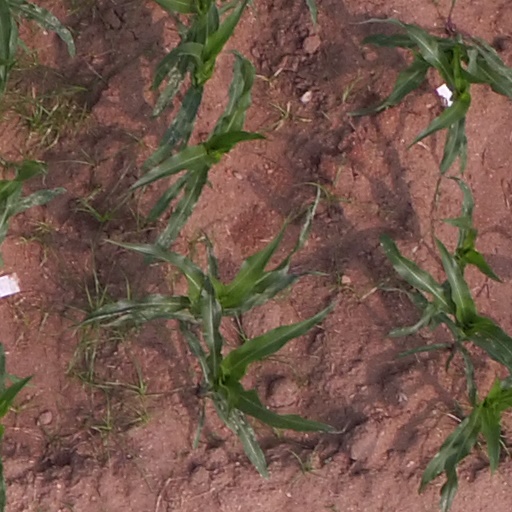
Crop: maize; corn